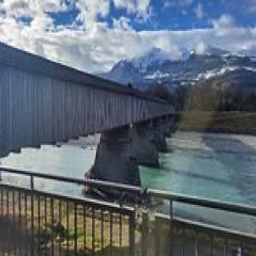
Old Rhine Bridge